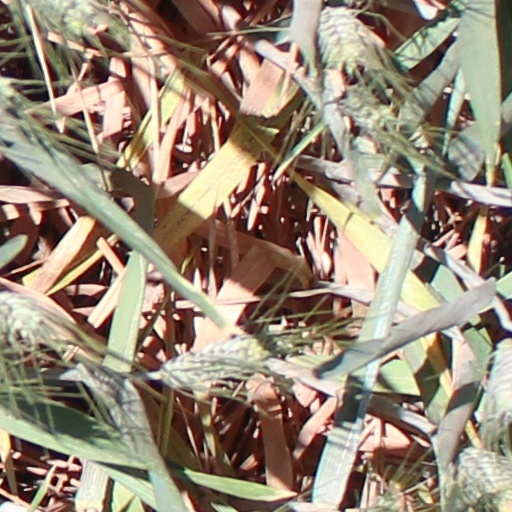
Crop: wheat